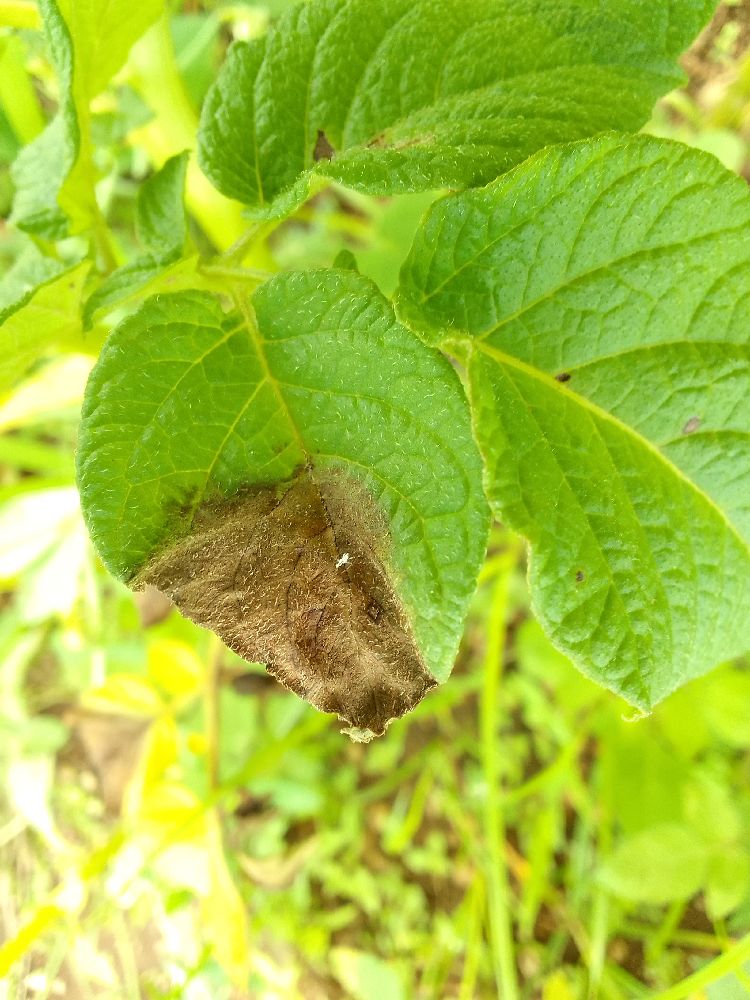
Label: Late blight